Green for Danger (film)

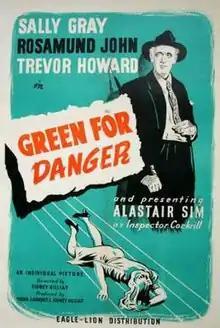
Theatrical film poster

Green for Danger is a 1946 British thriller film, based on the 1944 detective novel of the same name by Christianna Brand. It was directed by Sidney Gilliat and stars Sally Gray, Trevor Howard, Rosamund John, Leo Genn, and Alastair Sim. The film was shot at Pinewood Studios in England. The title is a reference to the colour-coding used on the gas cylinders used by anaesthetists.